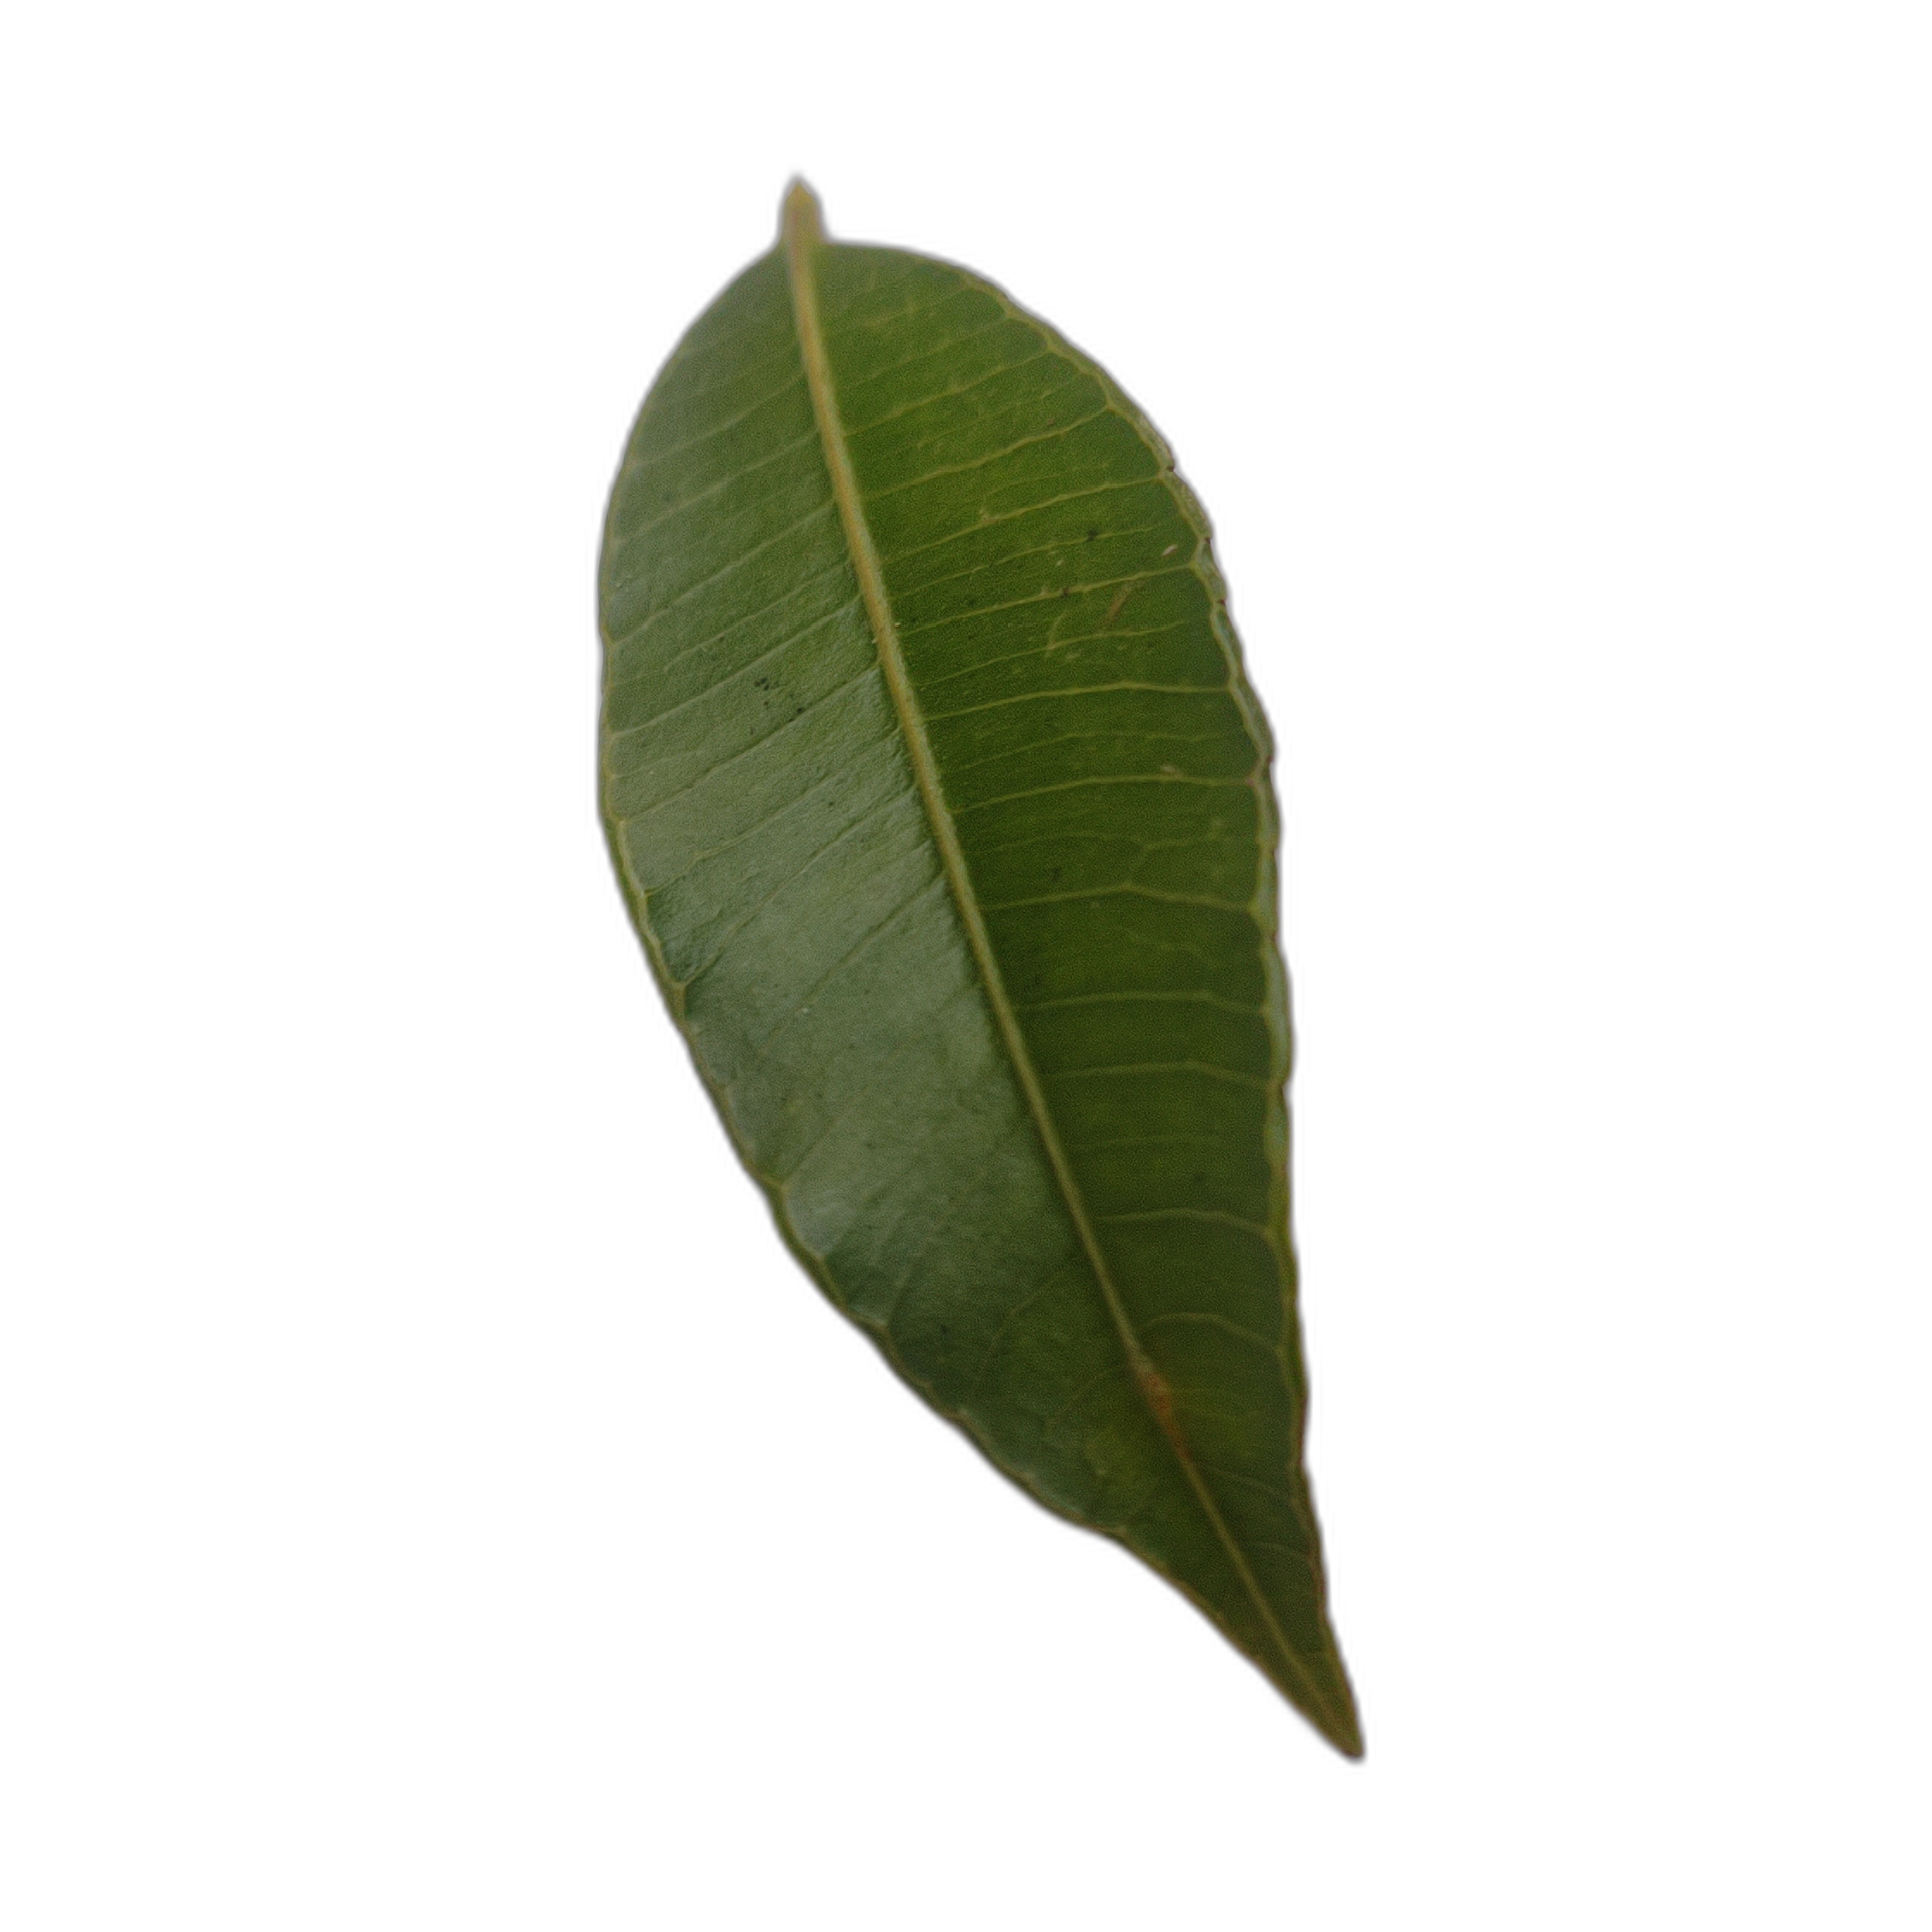
Label: healthy